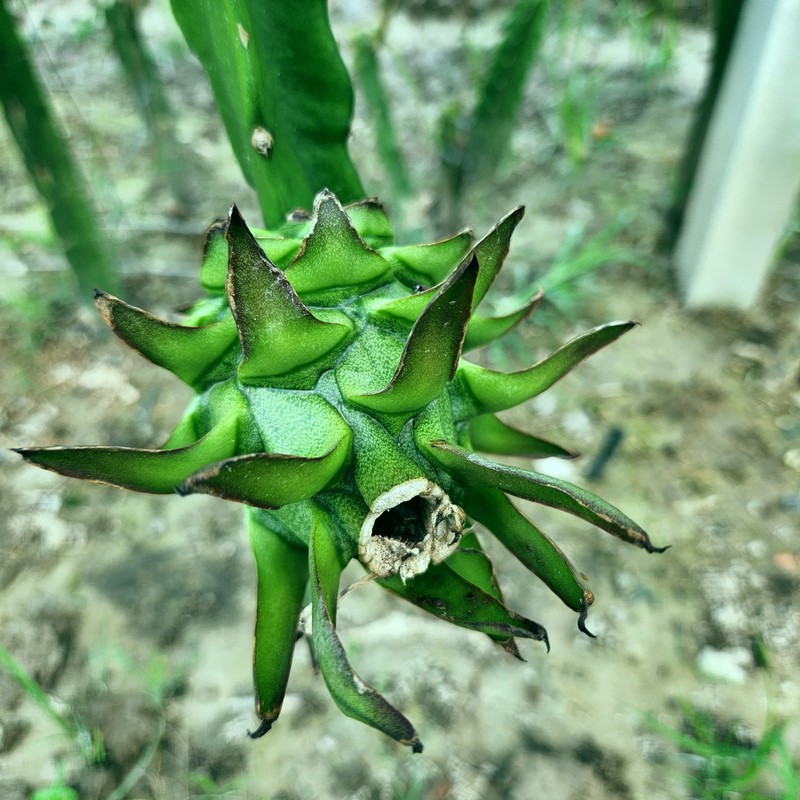
Label: Immature Dragon Fruit